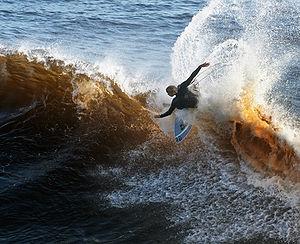
Un surfeur à Santa Cruz en Californie. La côte du nord californien est réputée pour ses spots de surf, mais la température de l'eau est toujours basse (14°C) et nécessite le port d'une combinaison.